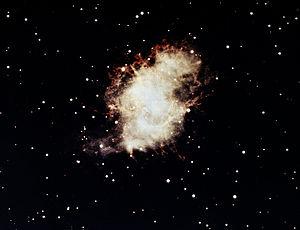
Jan Julius Lodewijk Duyvendak est un sinologue néerlandais ayant travaillé dans la première moitié du XXᵉ siècle.